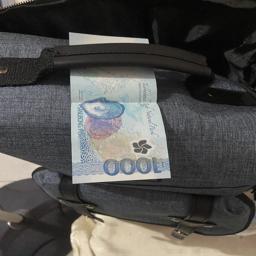
Label: 1000_New_Back